Yury Onufriyenko

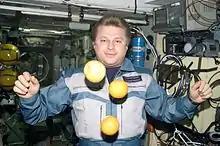
Onufrienko is photographed in the "Zvezda" Module with Apples and oranges floating freely in front of him.

On 6 June 1996, Onufrienko performed his fifth career spacewalk. He and Usachov installed micrometeoroid detectors and replaced cassettes in the Swiss/Russian Komza experiment and installed the Particle Impact Experiment, the Mir Sample Return Experiment, and the SKK-11 cassette, which exposed construction materials to space conditions. The spacewalk lasted 3 hours and 34 minutes.